99th Aero Squadron

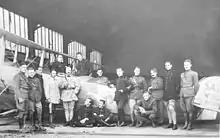
Members of the 99th Aero Squadron and French 1st Escadrille with a French Salmson 2A2, Dogneville Aerodrome, France, August 1918.

From Dogneville, the 3rd Flight flew photographic missions more than 40 kilometers behind enemy lines. No other unit, in this sector, had ever photographed deeper than ten kilometers before. When the 5th Division began its attack on 17 August 1918, the 3rd kept two aircraft airborne throughout the day. One observed enemy positions and directed artillery fire. The other maintained contact with Allied infantry and advised headquarters of the line-of-advance. Since the ground troops never displayed panels to show their position, pilots often had to fly low enough to distinguish between friendly and enemy uniforms. This exposed the aircraft and crew to heavy machine-gun and rifle fire. Contact crews often aided the ground offensive by attacking machine-gun sites and firing at enemy troops. After the successful offensive, 3d Flight crews photographed the new front lines